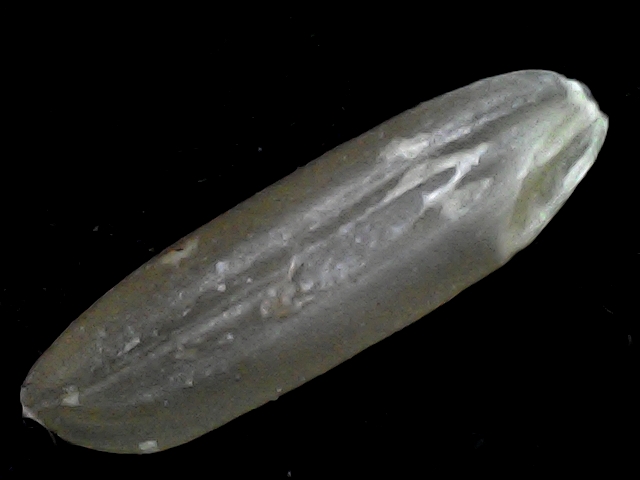
Rice variety: BR23